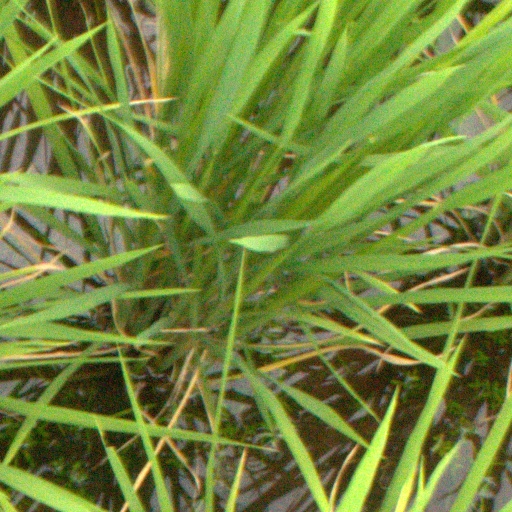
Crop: rice